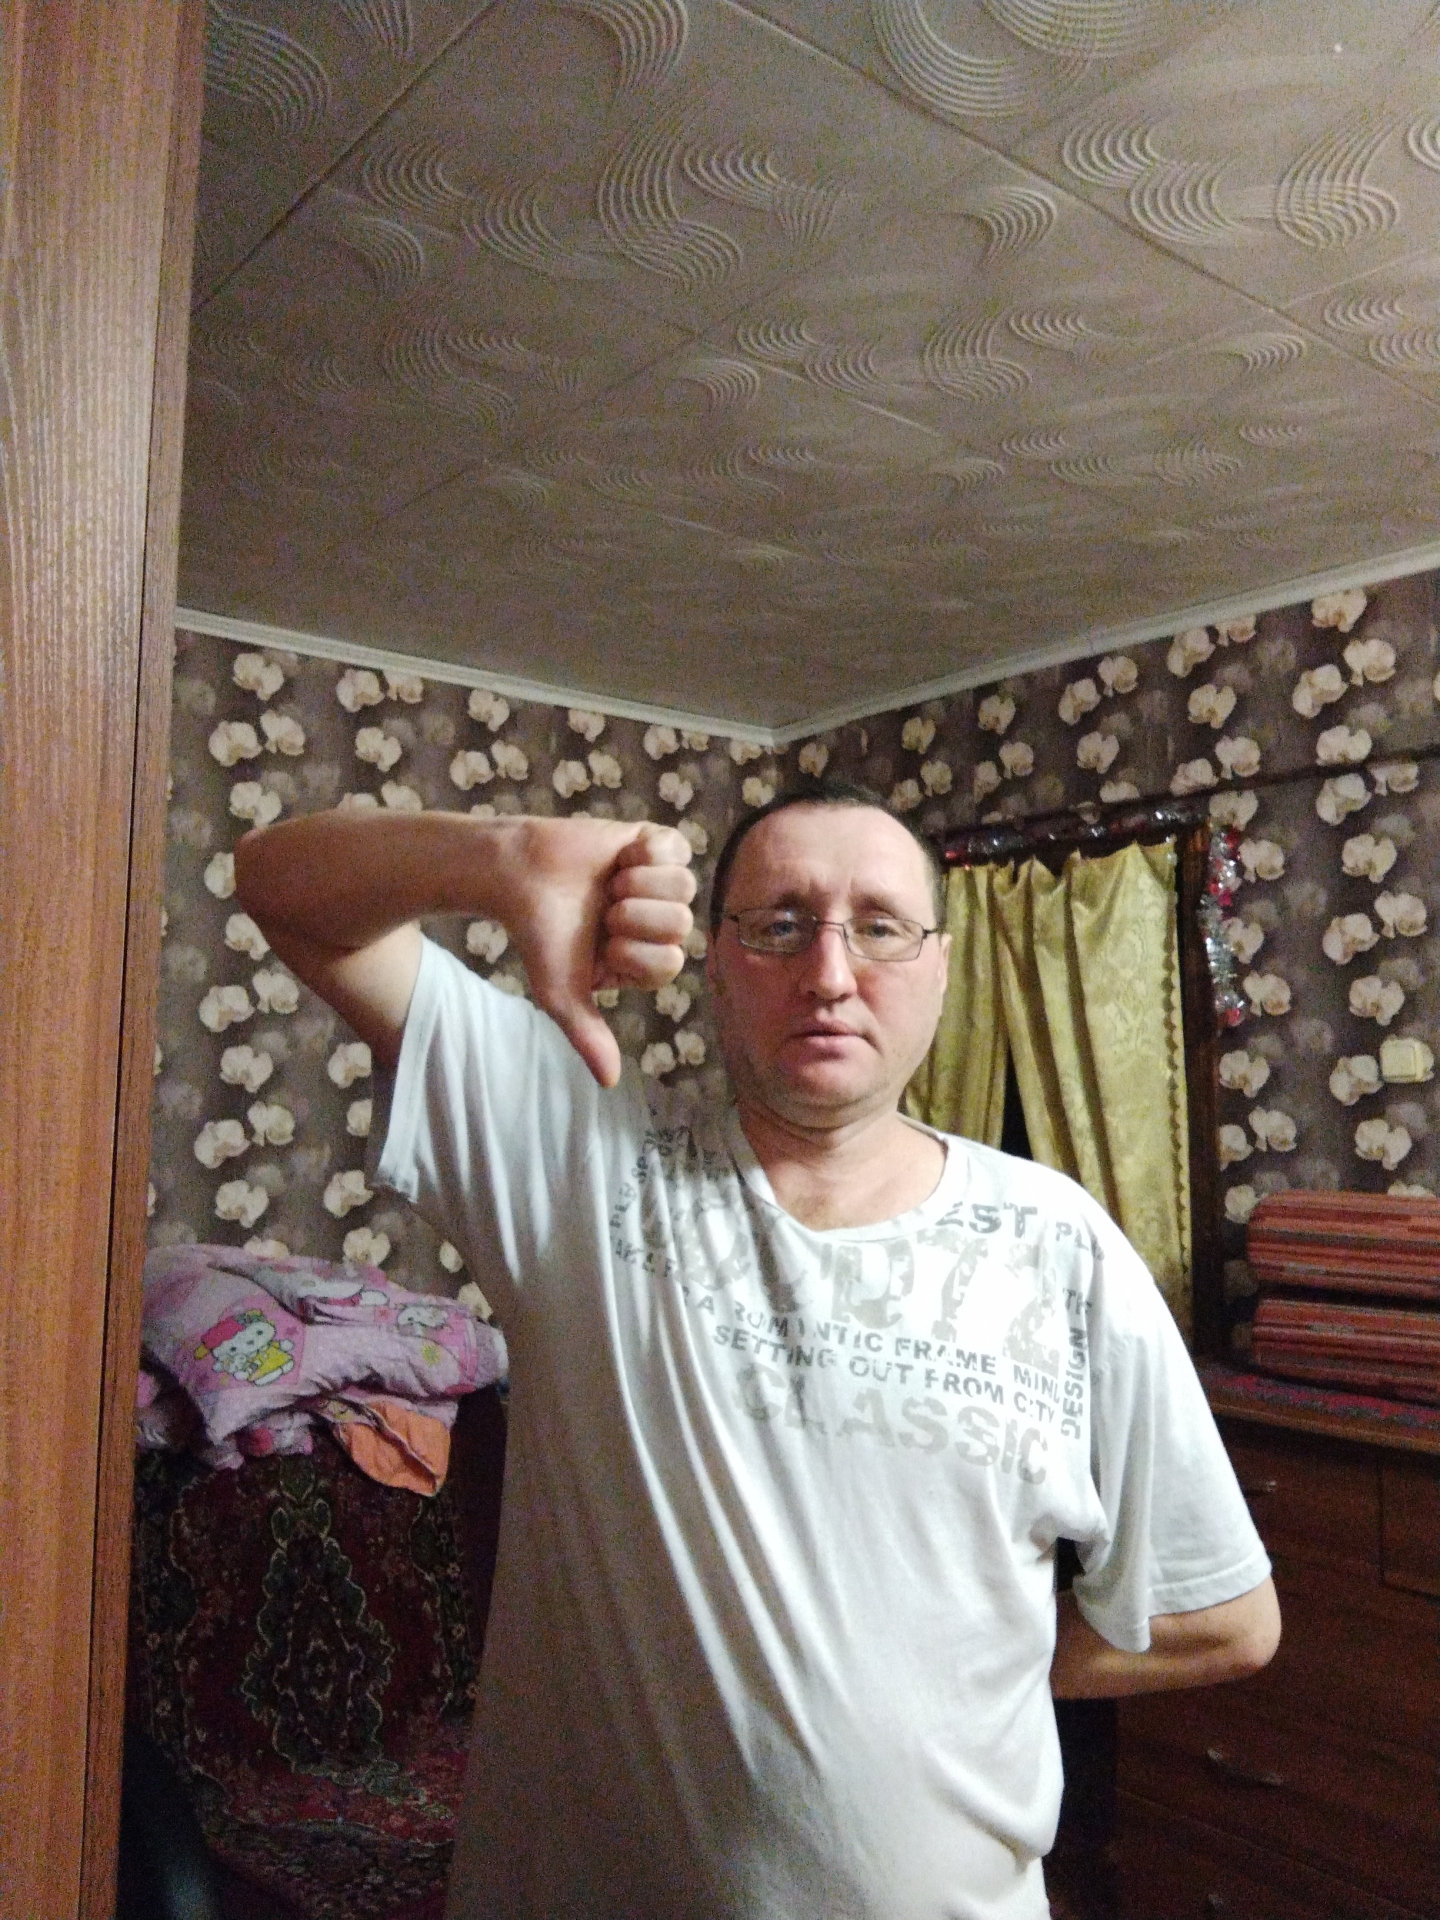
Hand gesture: dislike